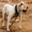
Label: dog